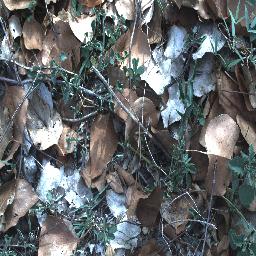
Label: negative